Tadley

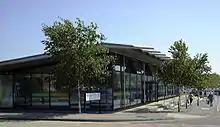
Tadley Library

Hampshire County Council built a new library for Tadley in 1994. It was opened on 12 October 1994 by Dame Mary Fagan, the Lord Lieutenant of Hampshire.